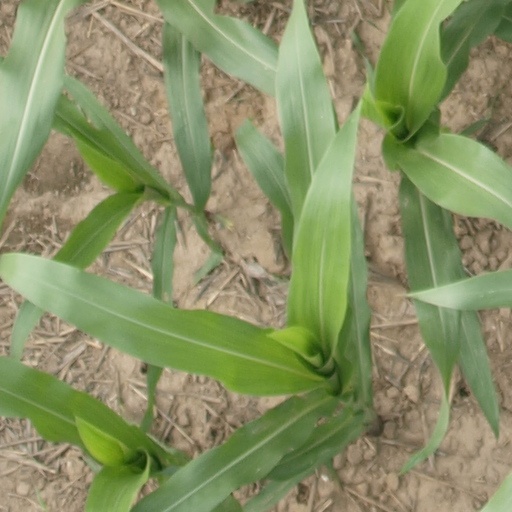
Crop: maize; corn